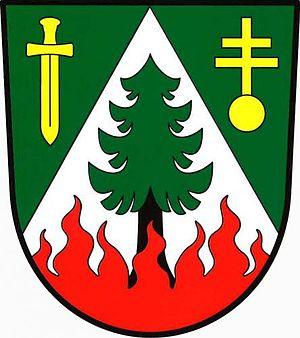
Žárovná est une commune du district de Prachatice, dans la région de Bohême-du-Sud, en République tchèque. Sa population s'élevait à 117 habitants en 2018.